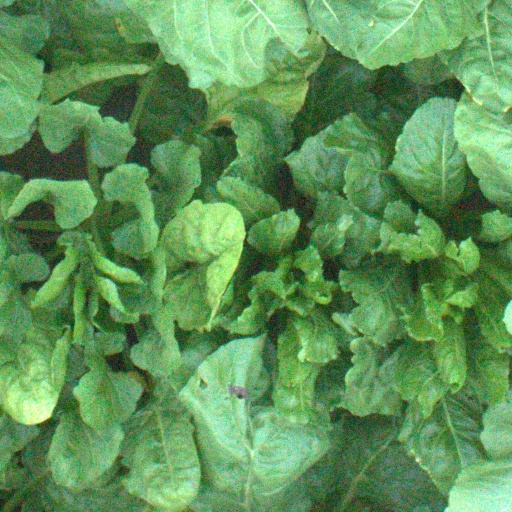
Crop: sugar beet